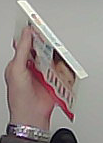
Product: kinder_chocolate